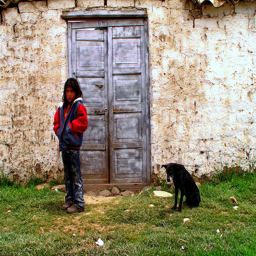
A little girl standing in front of tall wooden doors next to a dog.
A girl is standing outside a house while a dog sits in the grass.
Small black dog standing behind a small girl with jacket on.
A girl standing next to a dog and a door.
A child and a dog on grass, right in front of a run down building